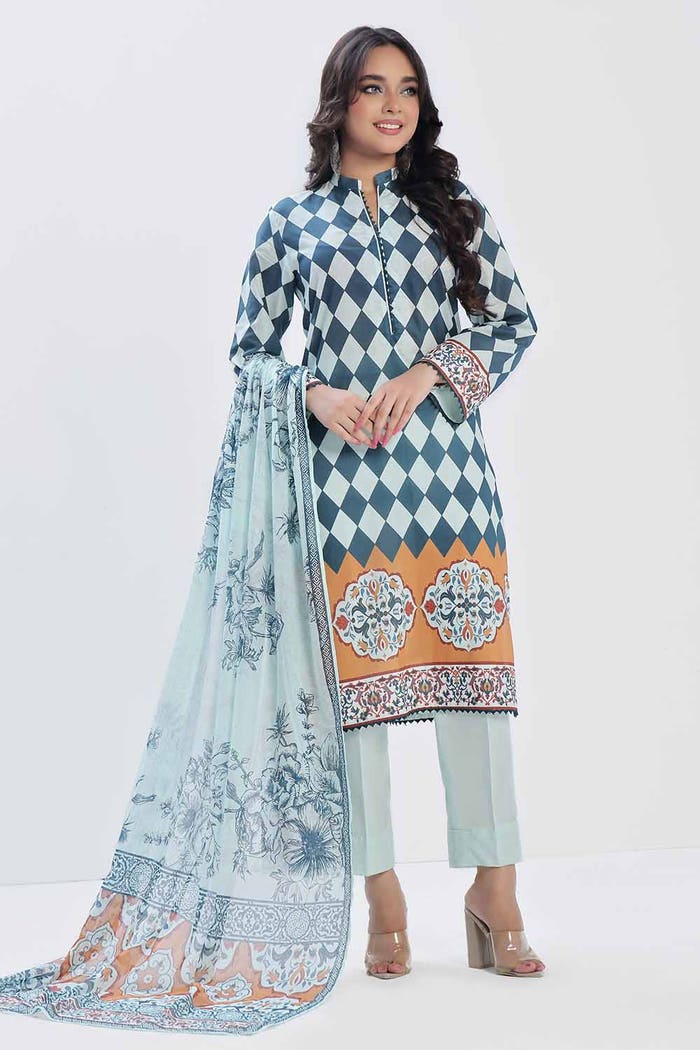
blue multi embroidered salwar suit